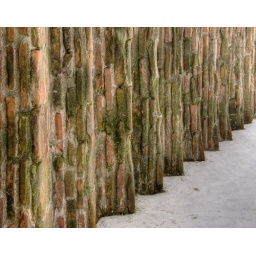
Mission steps rotated. Looks like a wall in the sand to me.